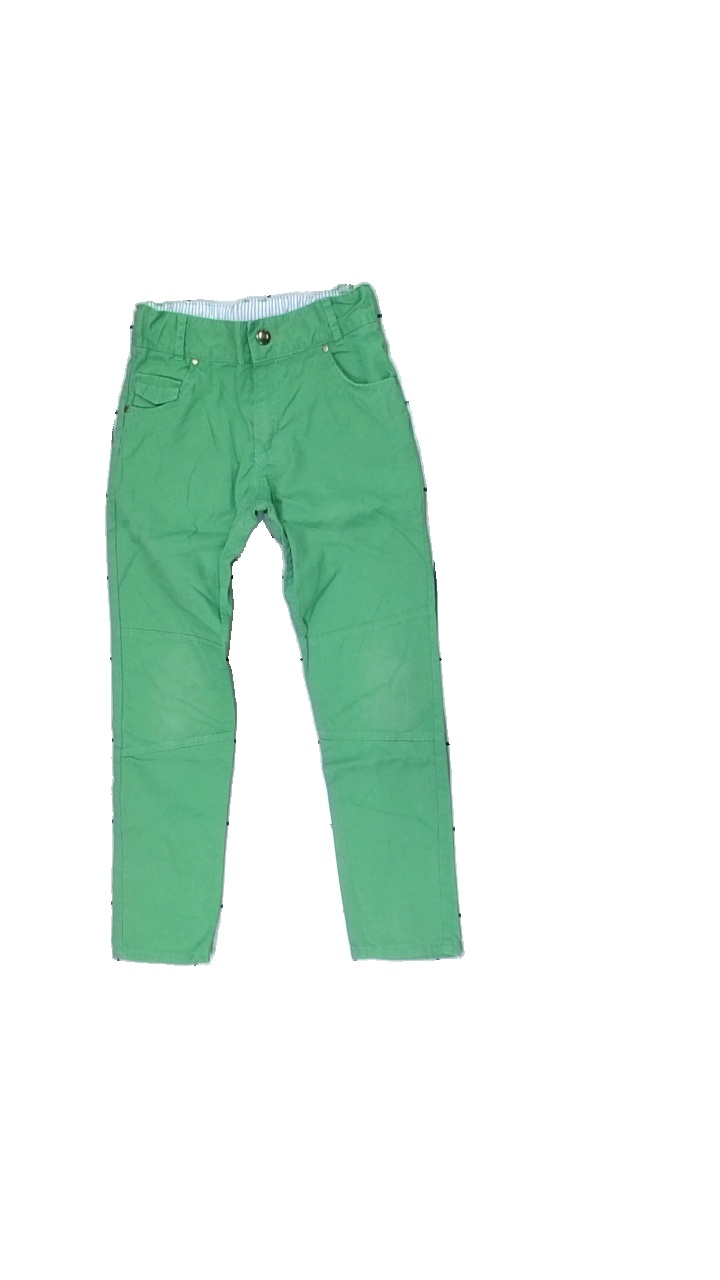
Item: Jeans (Children)
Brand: Mywear (ica)
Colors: Green
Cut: Regular
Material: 100%cotton
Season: Spring
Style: Denim
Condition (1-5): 3
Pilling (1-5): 4
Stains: Major
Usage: Export
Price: <50